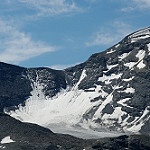
Label: glacier